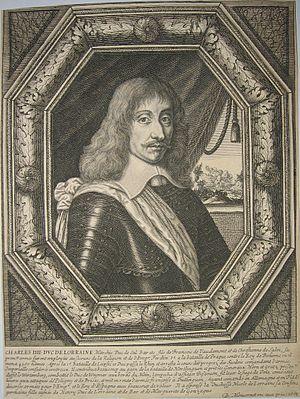
Saint-Mihiel est une ville du Nord-Est de la France, située sur la Meuse, en Lorraine. Bureau centralisateur de canton du département de la Meuse, la commune fait partie de la région administrative Grand Est.
Le traité de Saint-Germain-en-Laye fut signé le 2 avril 1641 entre Louis XIII et Charles IV de Lorraine, durant la Guerre de Trente Ans. Il est précédé, le 29 mars, par une protestation déposée par le duc de Lorraine contre la violence qui lui était faite ; acte secret qui lui permettrait de revenir sur sa parole.
Le duché de Lorraine est un ancien État de type monarchie héréditaire qui a existé pendant huit siècles. Il est issu du partage de la Lotharingie en 959 qui scinde ce vaste royaume à dimension européenne en deux duchés distincts : la Basse-Lotharingie et la Haute-Lotharingie. À la suite de nombreux remaniements de son territoire mi-roman mi-germanique, le second duché, qui s’étendait encore jusqu’à Coblence à la confluence du Rhin et de la Moselle, actuellement en Allemagne, et jusque Bouillon en Belgique aujourd’hui, donne progressivement naissance à un duché qui sera le seul et dernier à garder le nom ancestral de Lorraine. Le qualificatif « Haute » sera très vite abandonné car l’État jumeau au nord n’aura qu’une durée de vie éphémère et la distinction entre les deux duchés de l’axe lotharingien ne s’imposait plus.
Cette page concerne les événements qui se sont produits au XVIIᵉ siècle en Lorraine.
Charles de Vaudémont, né le 5 avril 1604 à Nancy, mort le 18 septembre 1675 à Bernkastel, est duc de Lorraine et de Bar, de jure de 1625 à 1675, sous le nom de Charles IV. En tant que descendant de Gérard Iᵉʳ de Lorraine, il aurait dû être numéroté Charles III de Lorraine, mais les historiographes lorrains, voulant établir la légitimité des ducs de Lorraine et des Guise et les rattacher directement aux Carolingiens, inclurent dans la liste des ducs le Carolingien Charles, duc de Basse-Lotharingie.